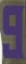
Number: 9